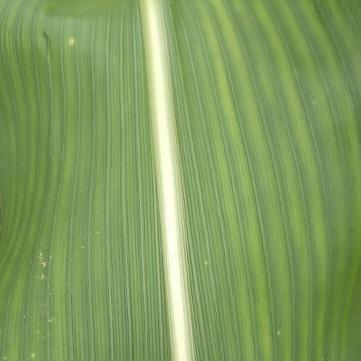
Crop: Maize
Condition: stripe-d